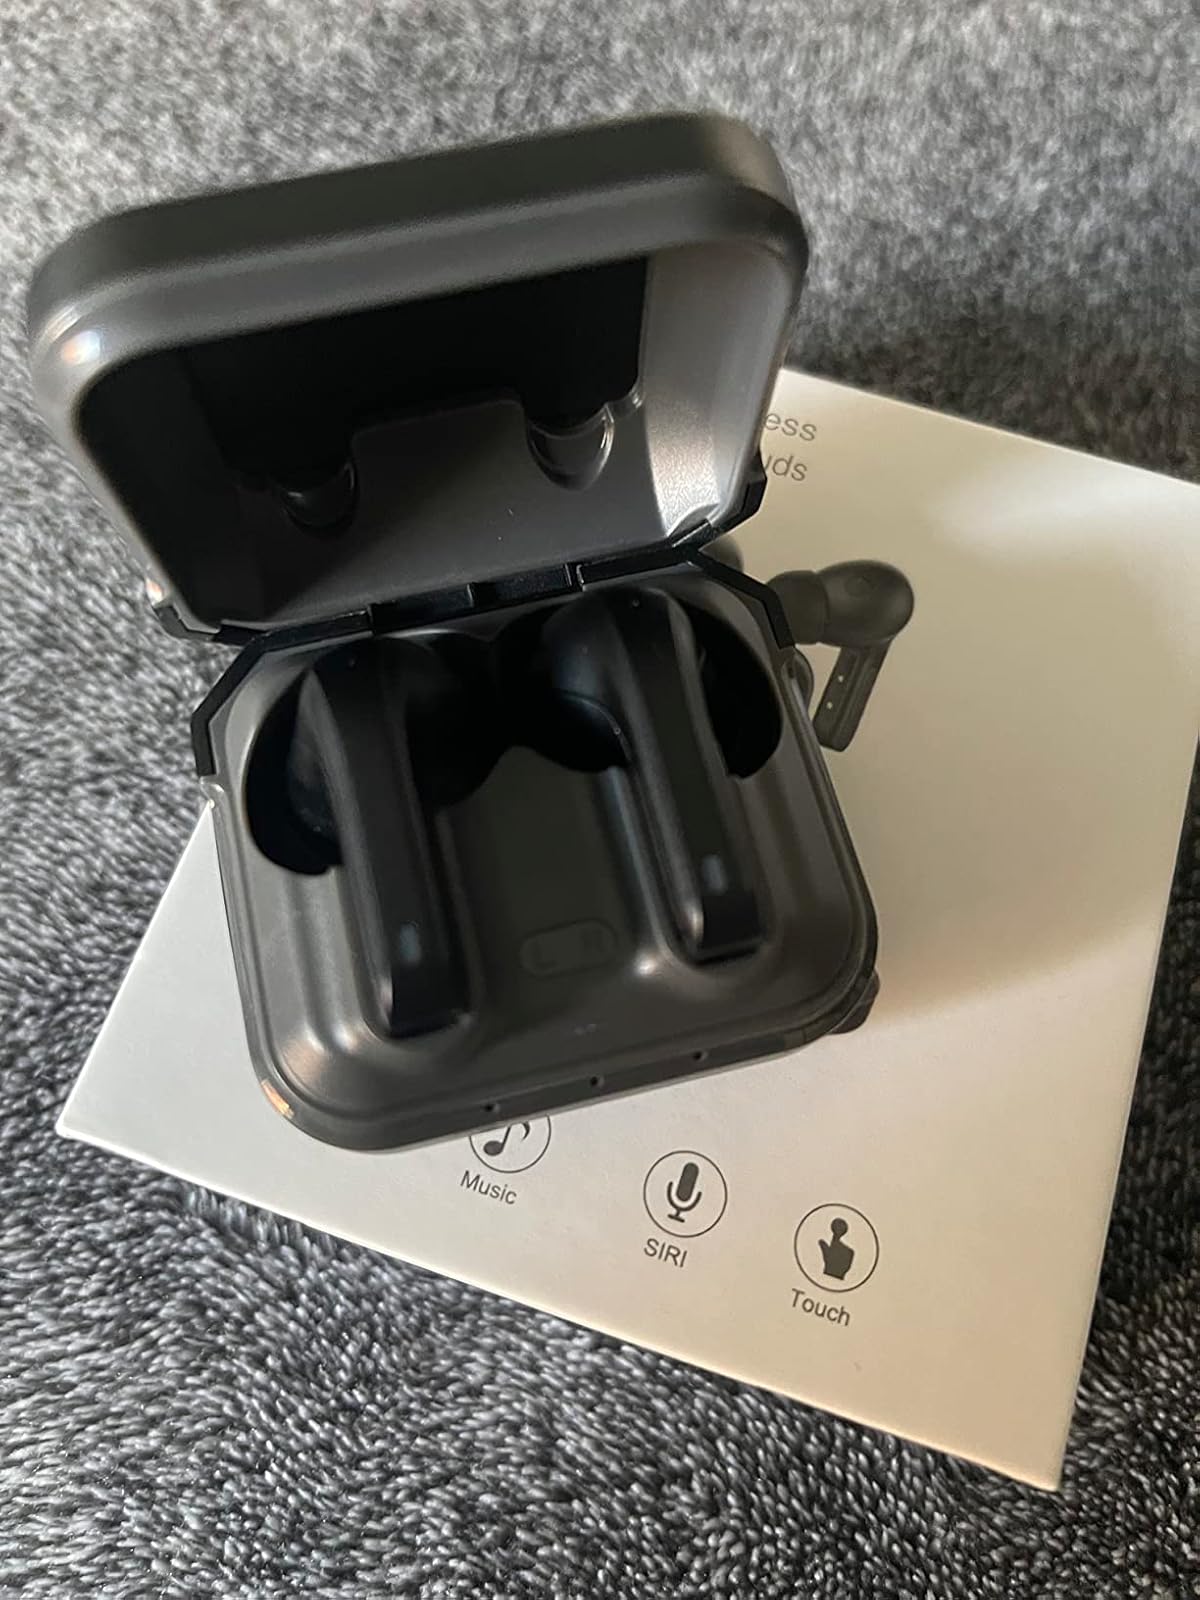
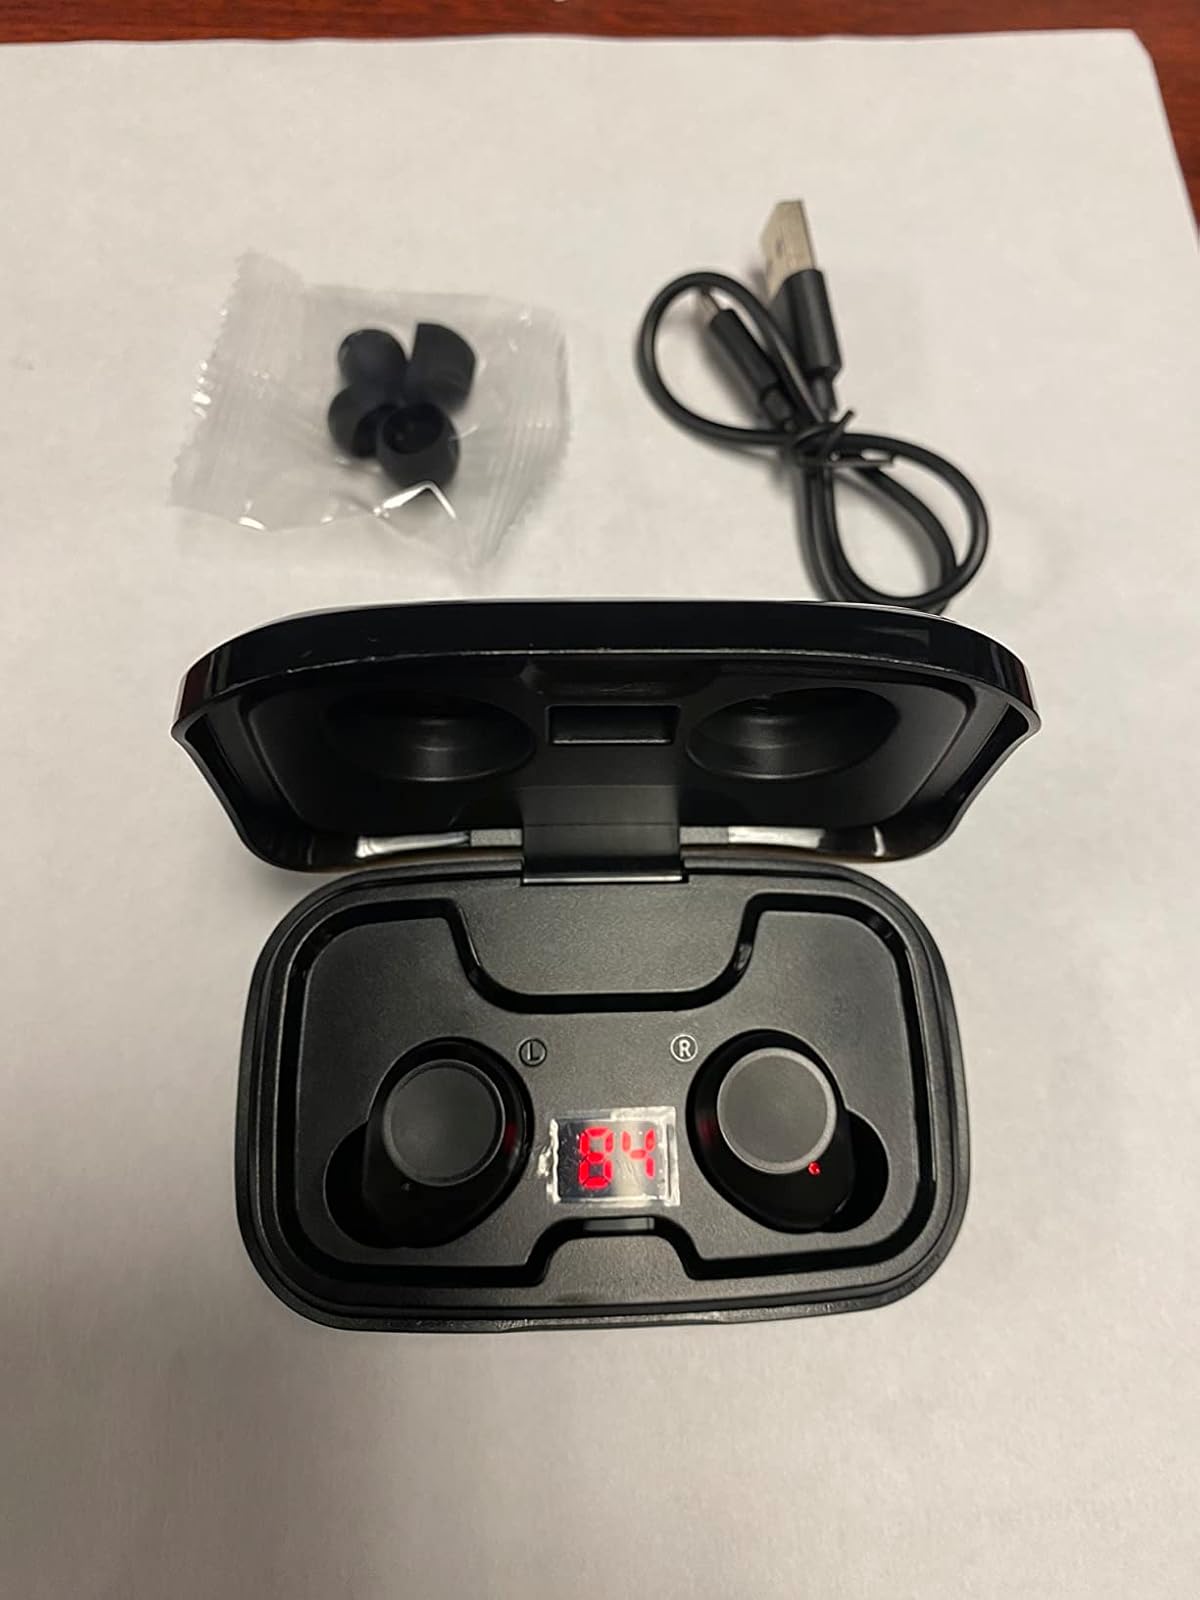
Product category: earbuds
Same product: no